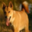
Label: dog